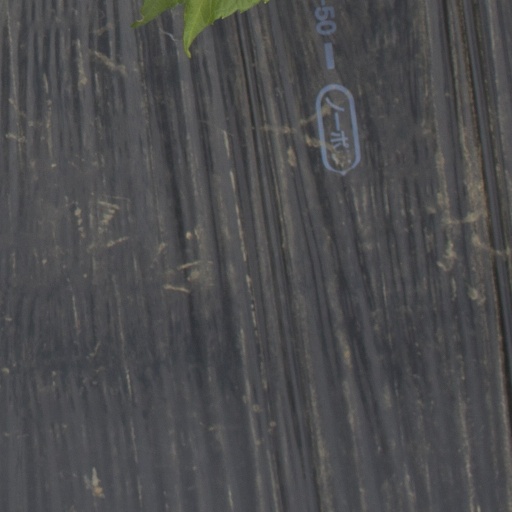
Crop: Jerusalem artichoke